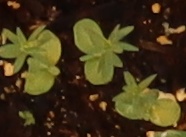
Label: Flax